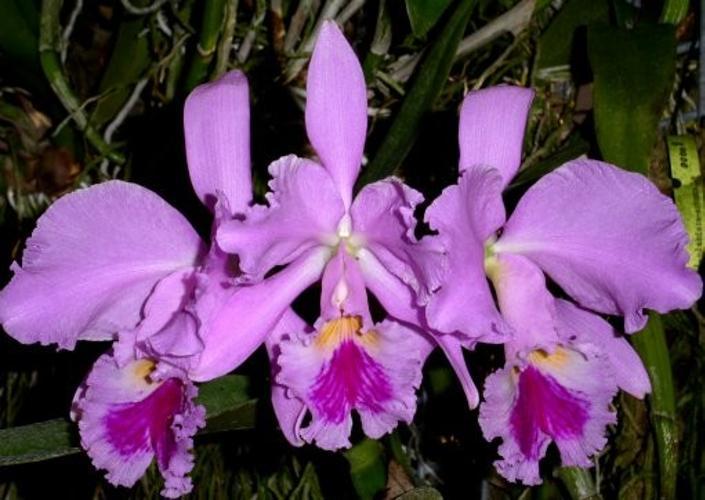
Label: ruby-lipped cattleya